Parkes railway station

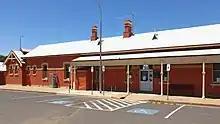
Exterior of Parkes railway station

As at 19 July 2013, Parkes Railway Precinct is of state significance as an important major railway junction that is associated with the earliest development of railway infrastructure in the west of NSW in the late 19th century. The precinct features a fine, albeit altered, example of a Victorian station building dating from the opening of the precinct in 1893. The precinct includes a locomotive depot with a partial roundhouse and remains of the former goods yard and a range of items typically found at many large railway complexes in NSW from the late 19th and 20th centuries including the footbridge, jib crane and dock platform, which all contribute to the significance of Parkes as a major railway junction. The Roundhouse is significant as only one of seven surviving structures. The footbridge is notable as the last riveted Warren truss footbridge constructed for the NSW network.